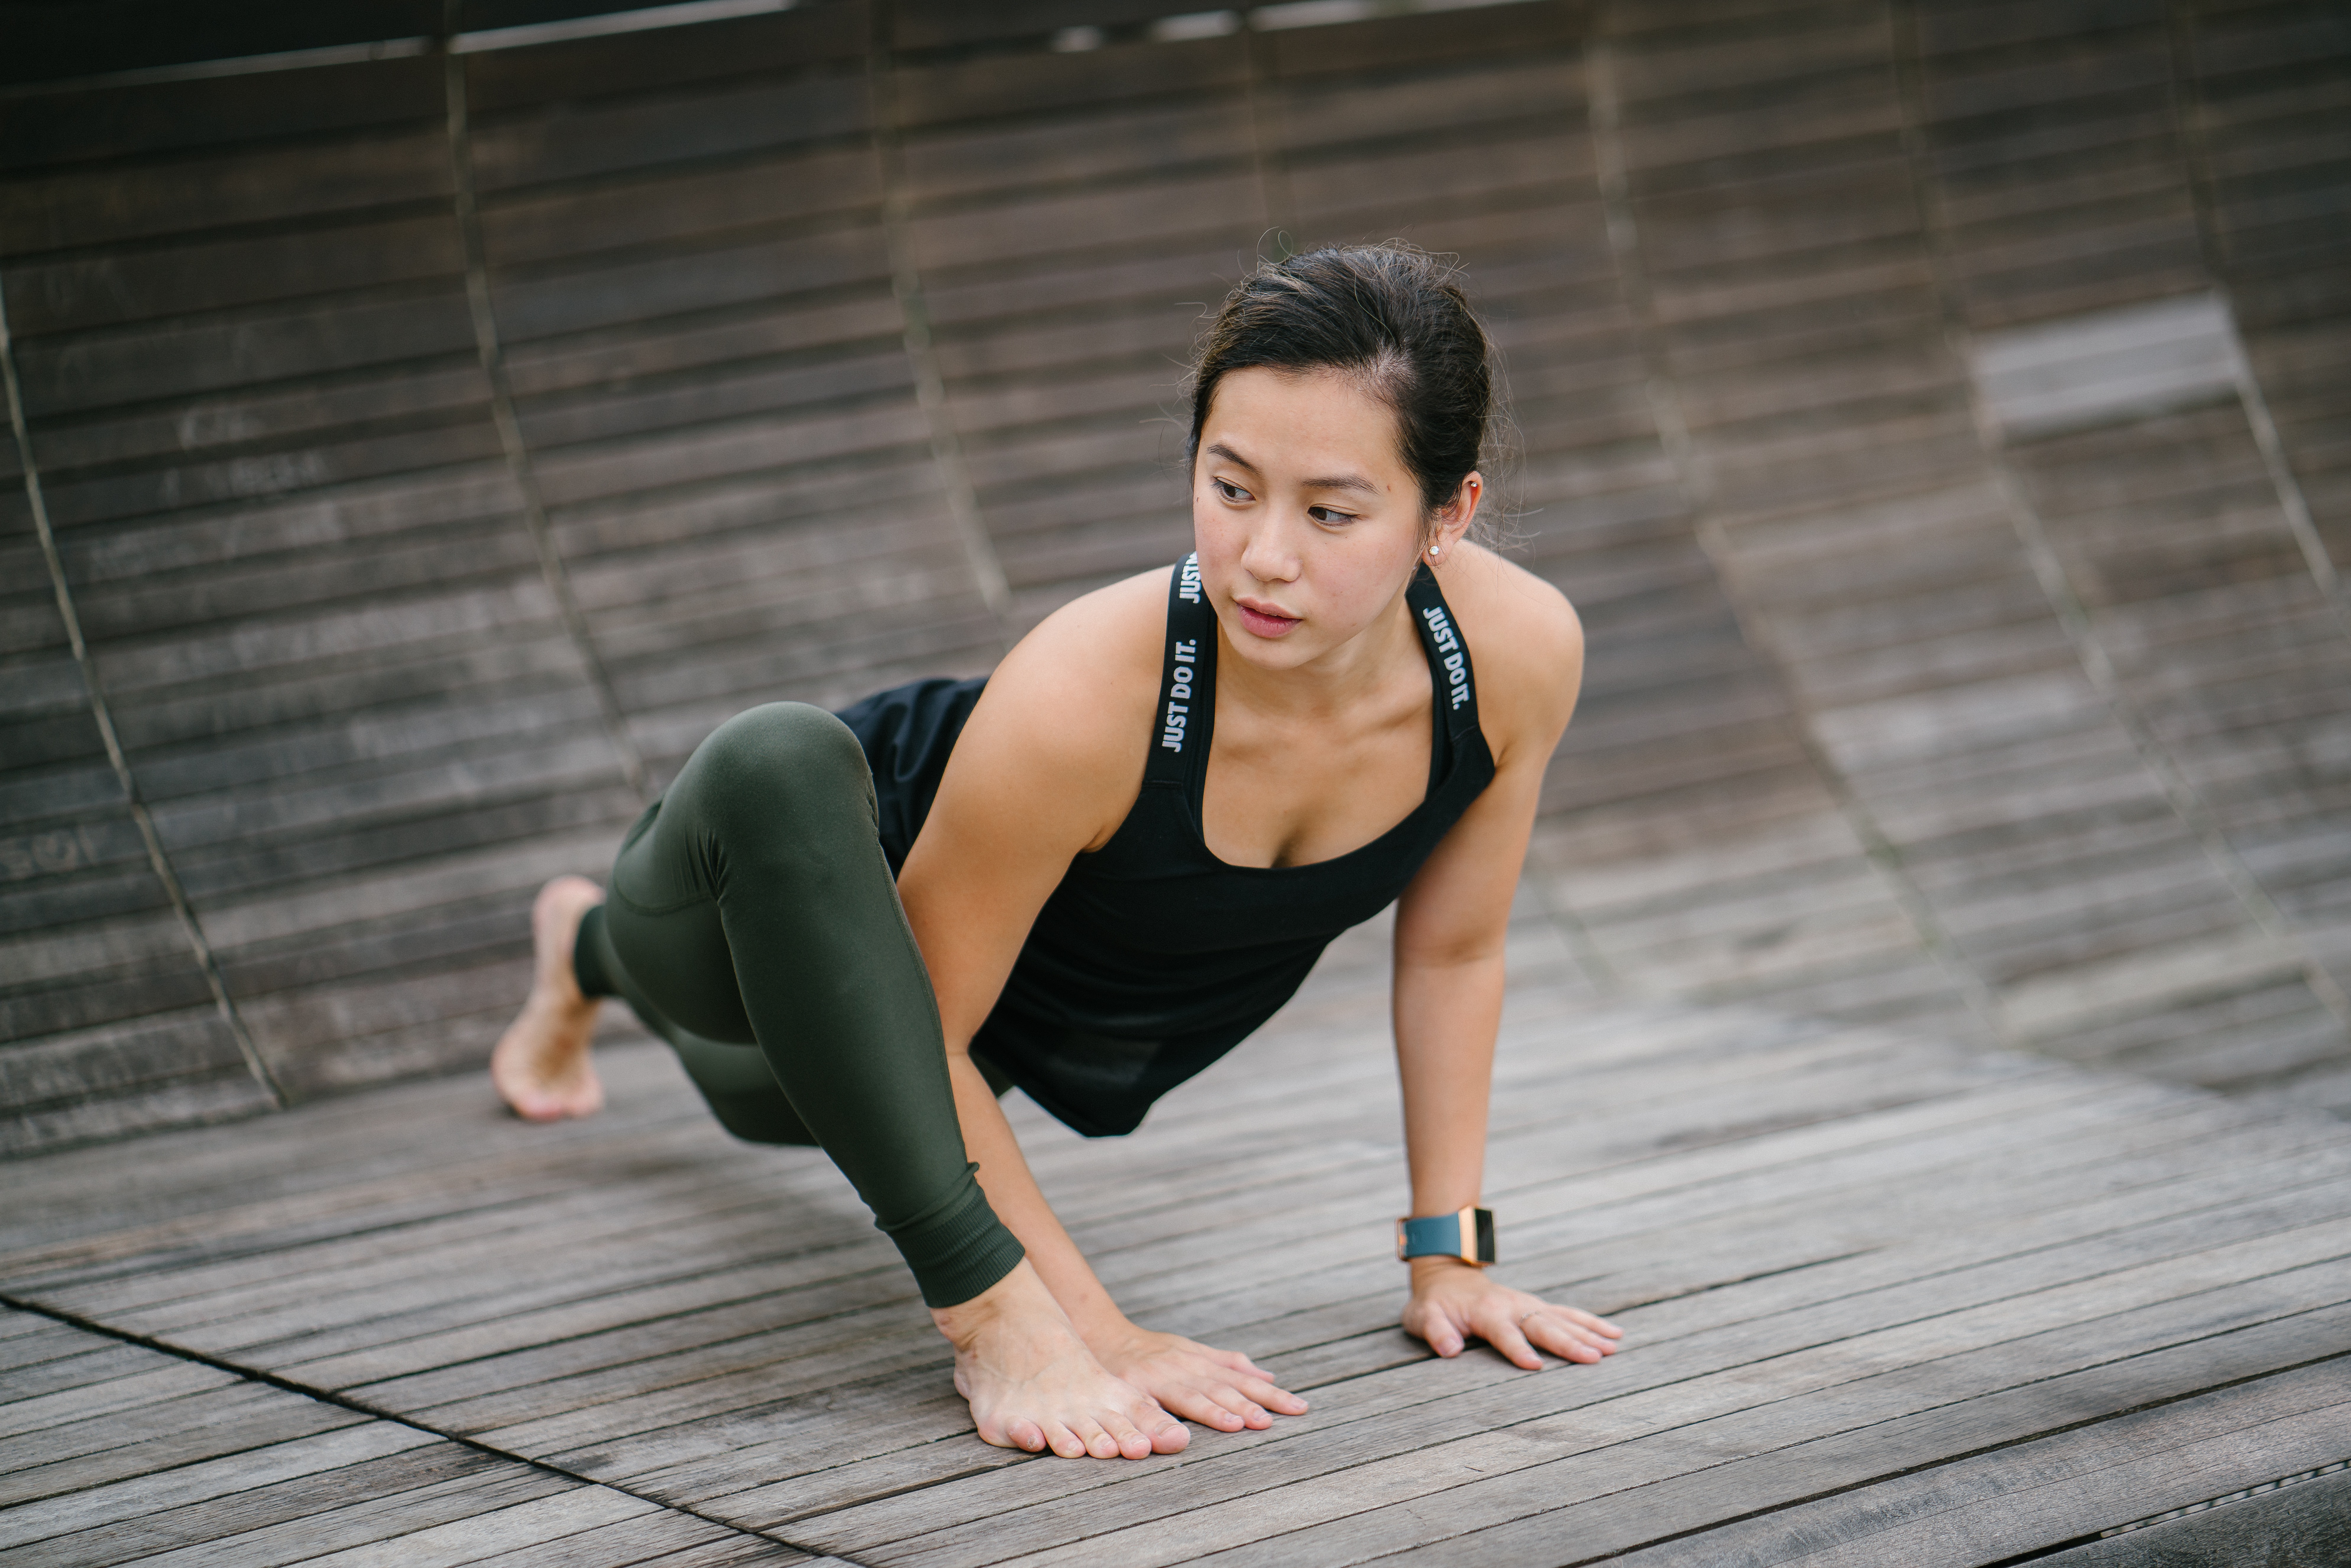
physical fitness, shoulder, sportswear, arm, leg, joint, stretching, knee, human body, press up, muscle, exercise, chest, sports training, yoga, thigh, human leg, elbow